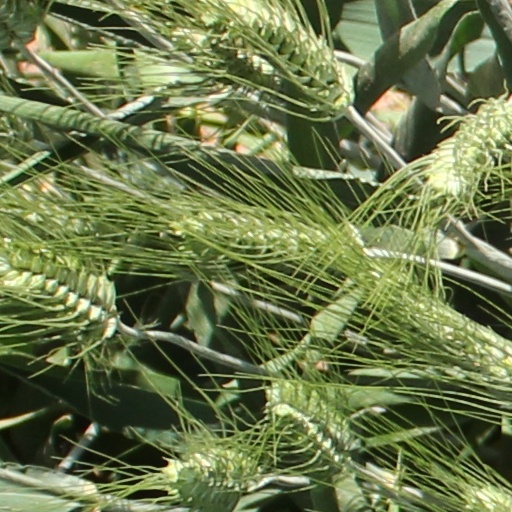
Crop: wheat